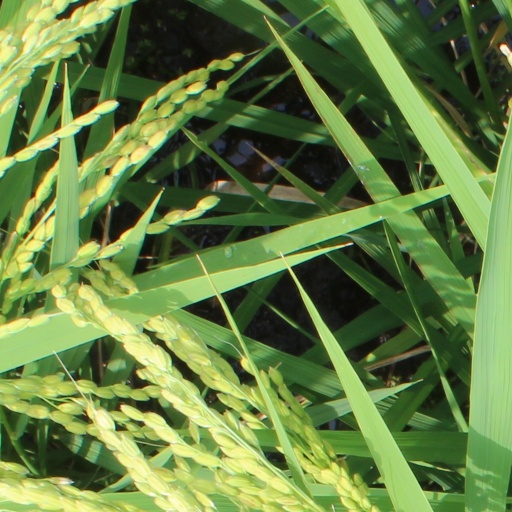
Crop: rice